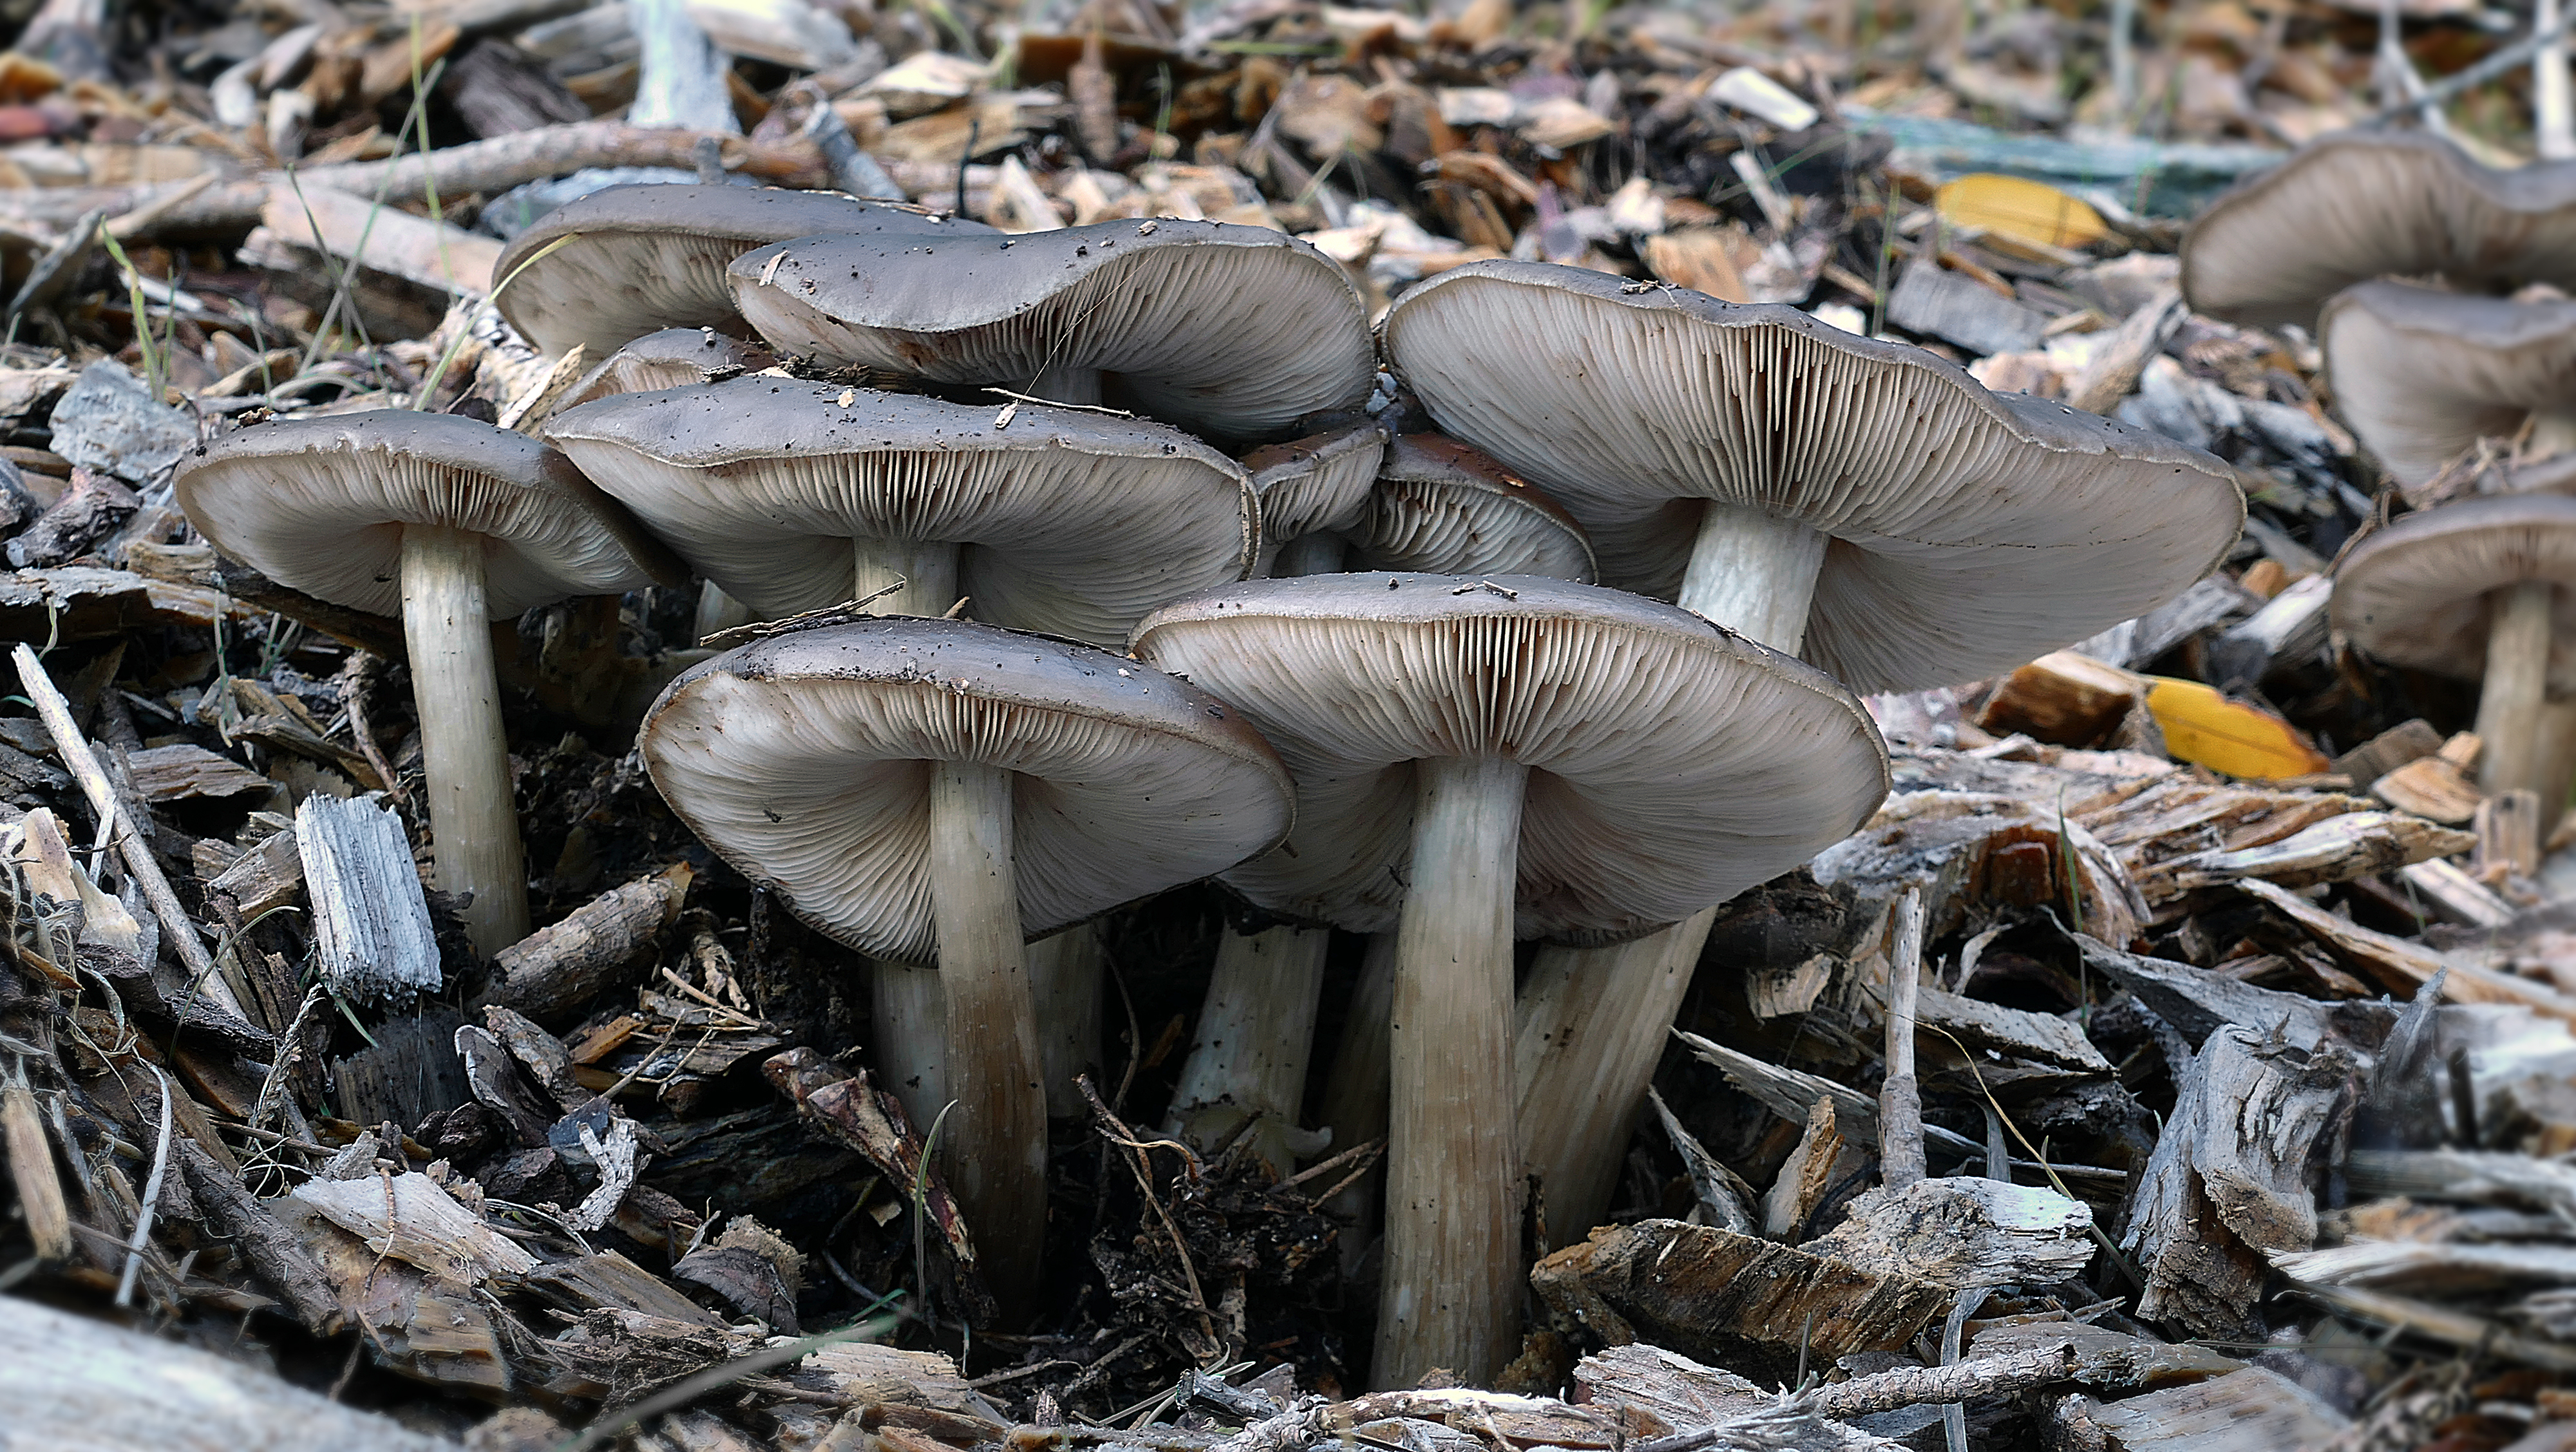
mushroom, fungus, fungi, mushrooms, lumixfz1000, bridgecamera, entolomahaastii, bolete, agaricus, matsutake, oyster mushroom, edible mushroom, medicinal mushroom, agaricomycetes, agaricaceae, champignon mushroom, penny bun, pleurotus eryngii